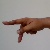
The image shows a hand gesture representing the letter 'P' in Indian Sign Language.